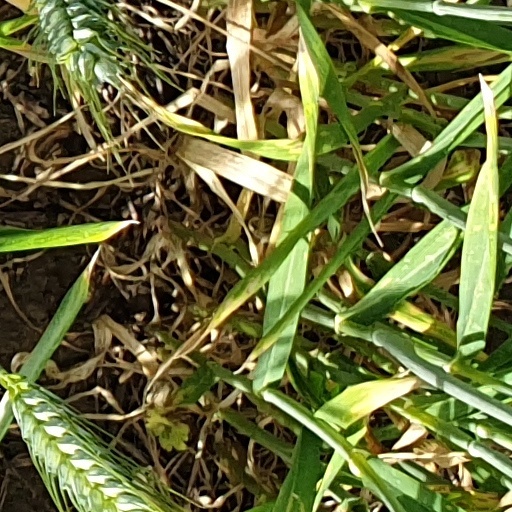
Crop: wheat